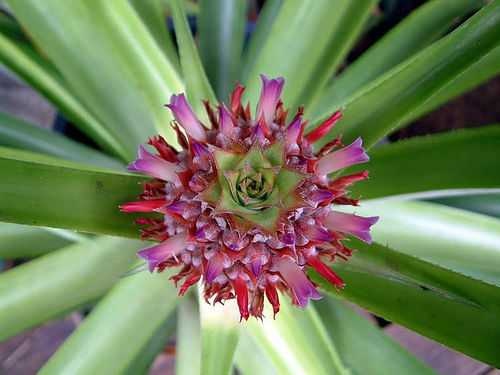
Label: Pineapple